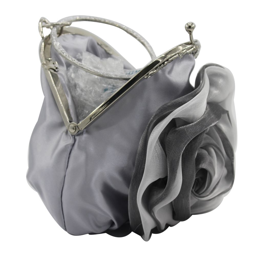
the large size for silk flower evening clutch bag and wedding bag